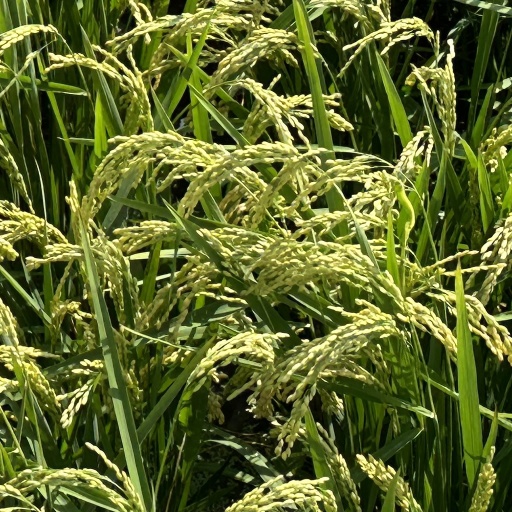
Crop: rice